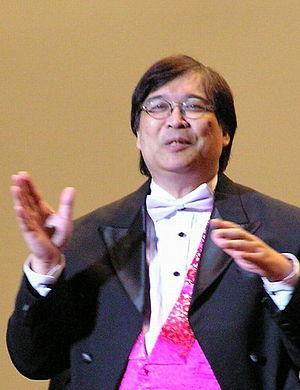
S. P. Somtow, de son vrai nom Somtow Papinian Sucharitkul, né le 30 décembre 1952 à Bangkok, est un romancier, réalisateur et compositeur de musique classique thaïlandais. Il est présenté dans un article de l'International Herald Tribune comme « l'expatrié thaïlandais le plus connu à travers le monde. »